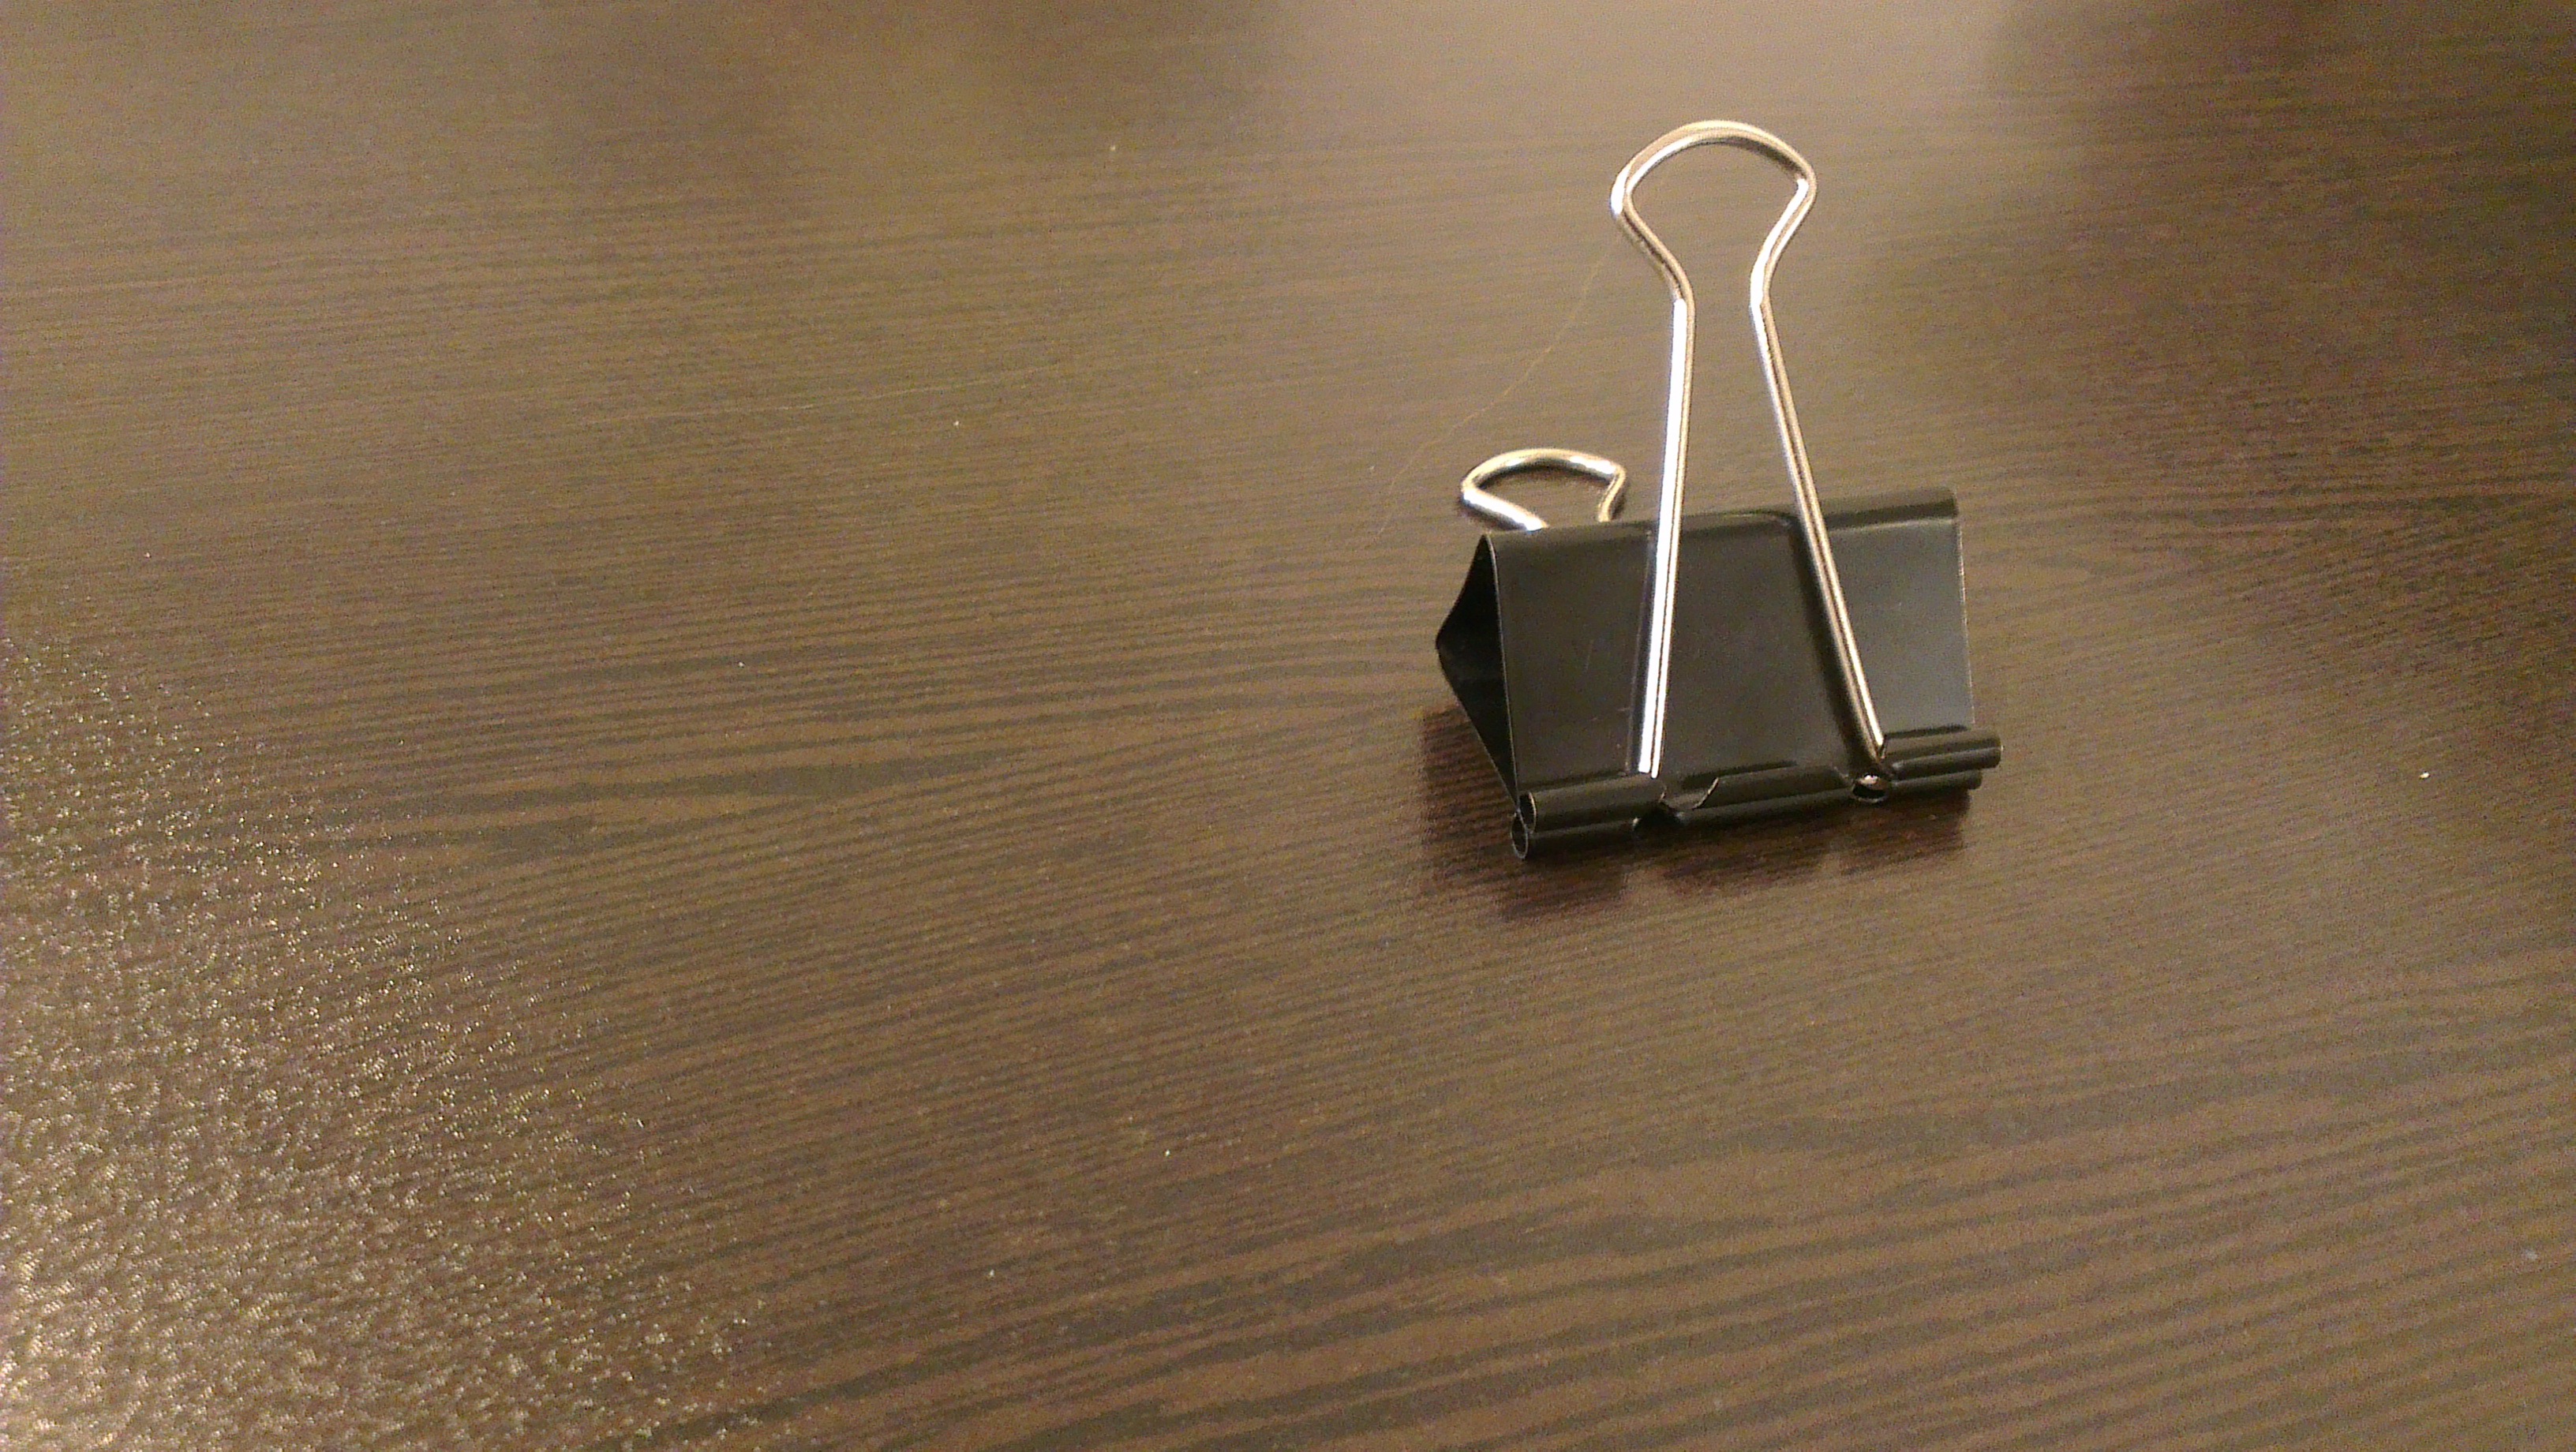
desk, table, light, wood, white, floor, brown, lighting, earrings, wooden, shape, clip, flooring, paper clip